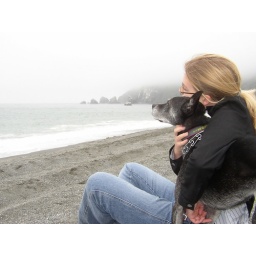
me and my dog sitting on the beach somewhere in the pacific northwest